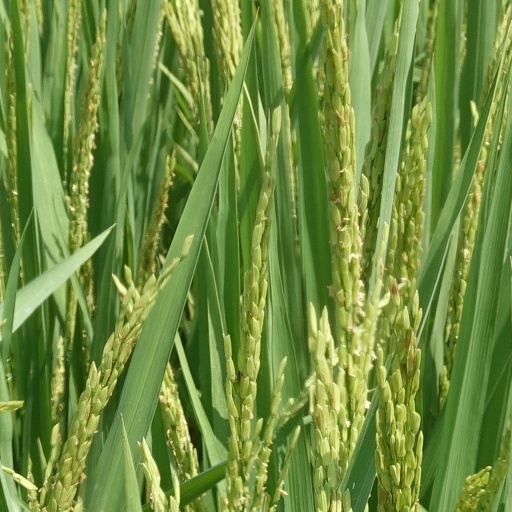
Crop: rice